Francis Conyngham, 2nd Marquess Conyngham

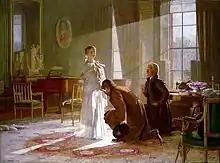
Queen Victoria receives the news of her accession from Lord Conyngham (left) and the Archbishop of Canterbury.

On 21 September 1820, Conyngham purchased a cornetcy in the 22nd Light Dragoons, but this appointment did not take place, and he was replaced by his brother Lord Albert Conyngham, after he was appointed, without purchase, to be cornet and sub-lieutenant in the 2nd Regiment of Life Guards on 23 April 1821. He purchased a lieutenancy in the 9th Light Dragoons on 24 October 1821, and on 13 December, he exchanged from the half-pay of the 9th Light Dragoons into the 1st Regiment of Life Guards. He exchanged again, into the 17th Light Dragoons, on 3 April 1823, and purchased an unattached captaincy on 12 June 1823. Mount Charles, as he then was, transferred to the Ceylon Rifle Regiment, and then purchased an unattached majority on 2 October 1827. He was appointed Lieutenant-Colonel of the disembodied Clare Militia on 28 December 1825, resigning in 1854. He became a Major-General in 1858, a Lieutenant-General in 1866 and a full General in 1874. He was appointed Honorary Colonel of the Royal Meath Militia on 20 December 1870.